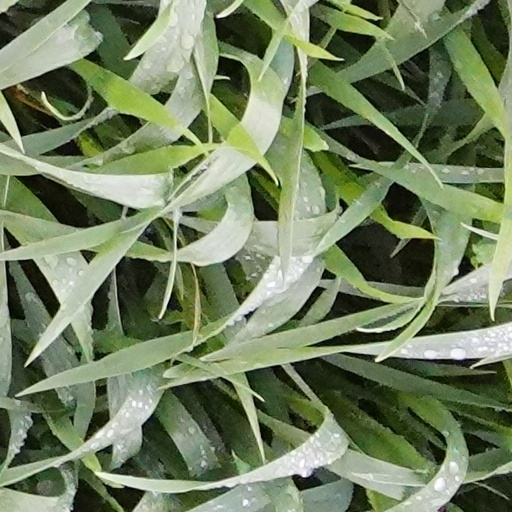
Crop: wheat